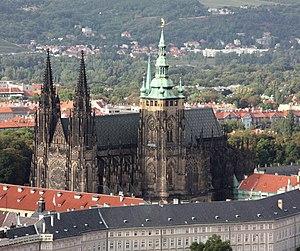
Cathédrale Saint-Guy, Saint Venceslas et Saint-Adalbert depuis la Tour de Petřín.Čeština: Katedrála svatého Víta, Václava a Vojtěcha z Petřínské rozhledne. This is a photo of a cultural monument of the Czech Republic,number: 11719/1-922.Památkový